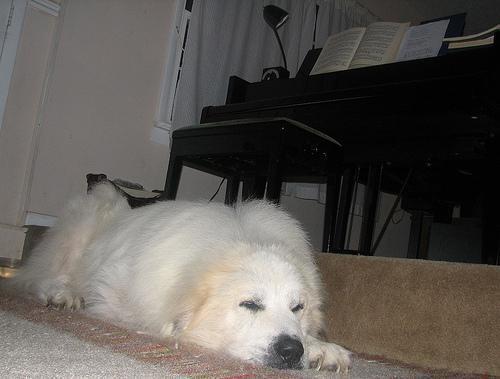
Great_Pyrenees